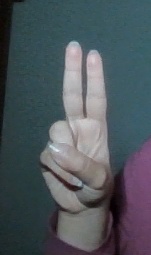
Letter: taa